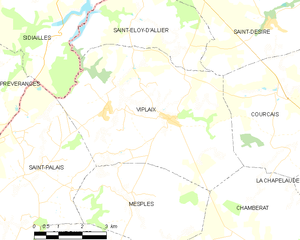
Carte des communes françaises: Viplaix